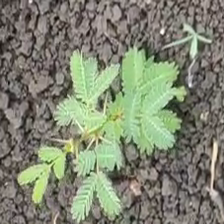
Weed species: Dwarf_cassia_(Chamaecrista pumila)